De viris illustribus (Petrarch)

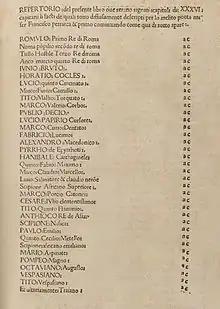
1476 table of contents of Petrarch's "Illustrious Romans," beginning with Romulus and ending with Trajan.

De viris illustribus is an unfinished collection of biographies, written in Latin, by the 14th-century Italian author Francesco Petrarca. These biographies are a set of Lives similar in idea to Plutarch's "Parallel Lives". The works were unfinished. However he was famous enough for these and other works to receive two invitations to be crowned poet laureate. He received these invitations on exactly the same day, April 8, 1341, one being from the Paris University and the other from the Roman Senate. He accepted the Roman invitation.